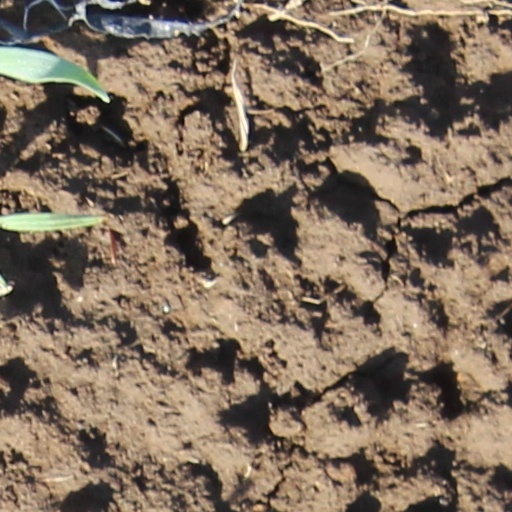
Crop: wheat